Habeliida

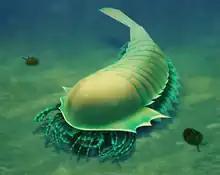
Life restoration of "Wisangocaris" feeding on trilobites.

Habeliida is an order of extinct arthropods that existed during the middle Cambrian. It is divided into two families, Habeliidae (monotypic, containing only "Habelia"), and Sanctacarididae (containing "Sanctacaris", "Utahcaris" and "Wisangocaris"). They are thought to have been durophagous, with robust gnathobases (spined basal sections of limbs) used to shred hard-shelled organisms. Remains of trilobites have been found as stomach contents in "Wisangocaris". "Messorocaris" has been suggested to be part of the order in some studies, but this is uncertain. They are suggested to be stem-group chelicerates, though they lack the chelicerae present in true chelicerates.